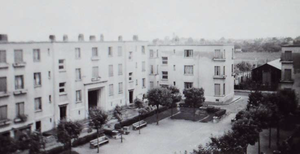
Photo aérienne de la cité-jardins du Moulon
Bourges est une commune française, préfecture du département du Cher. Avec 64 551 habitants en 2017, il s'agit de la commune la plus peuplée du département. Au centre d'une aire urbaine de 140 350 habitants, Bourges est la troisième commune la plus peuplée de la région Centre-Val de Loire, après Tours et Orléans, et devant Blois, Châteauroux et Chartres.